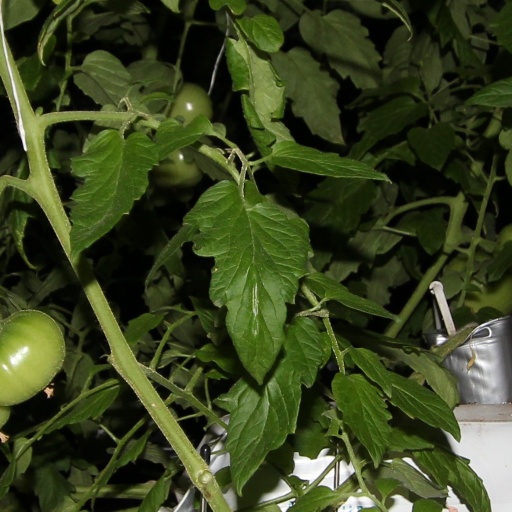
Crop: tomato